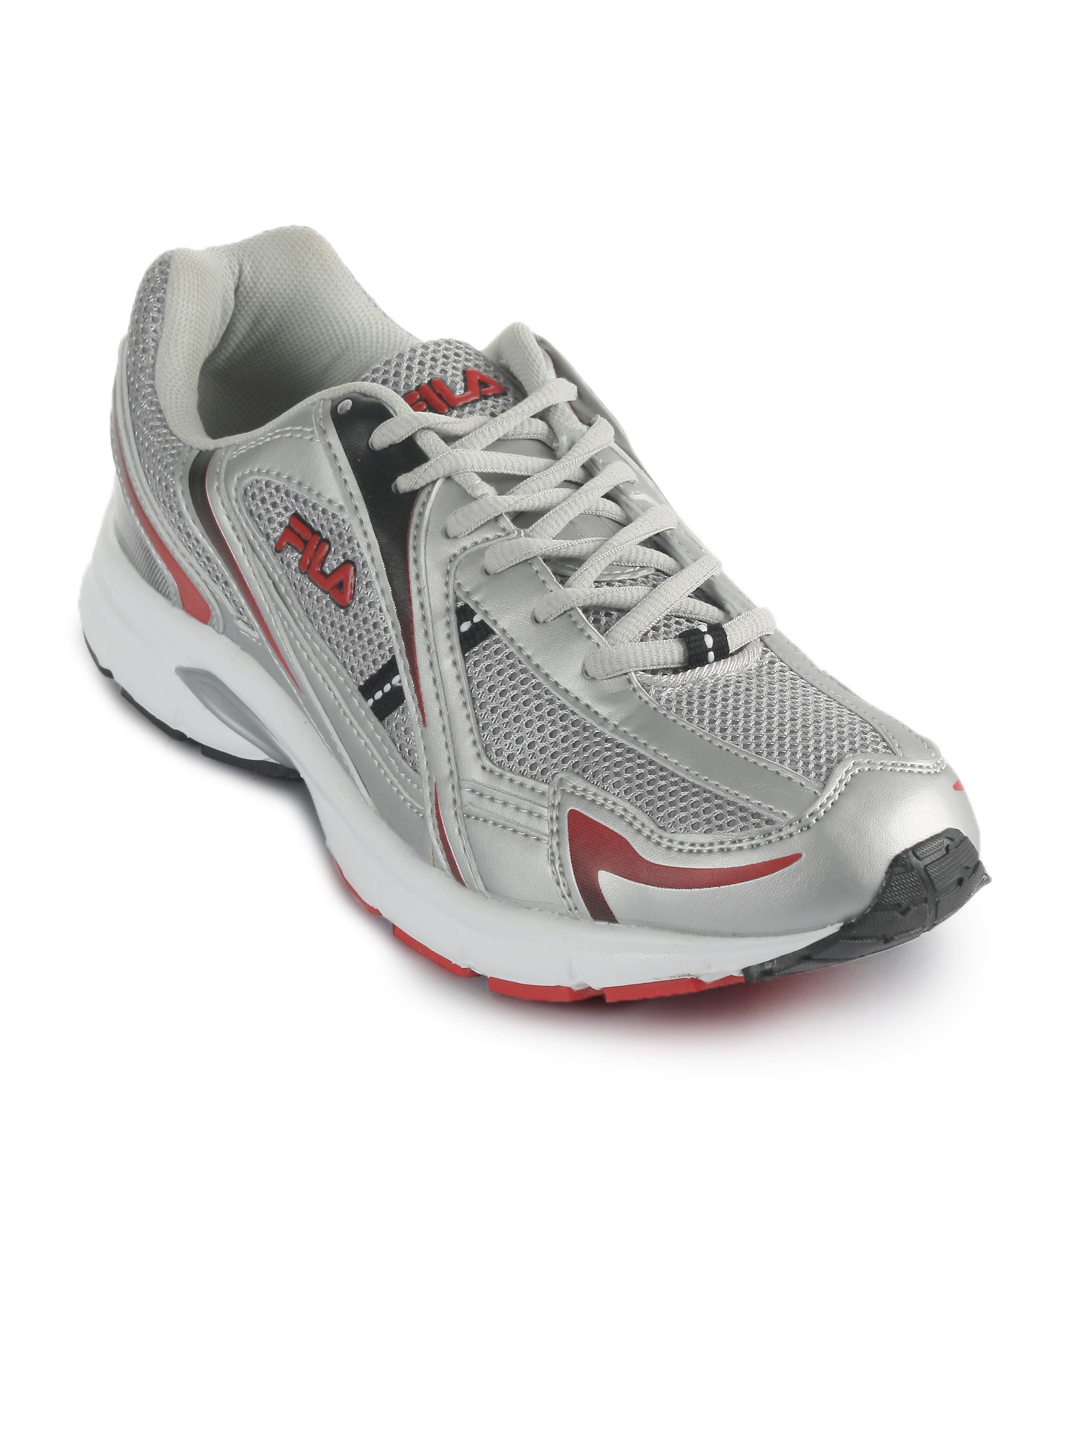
Fila Men Superior Silver Sports Shoes
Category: Footwear / Shoes / Sports Shoes
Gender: Men
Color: Silver
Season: Summer 2012
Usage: Sports